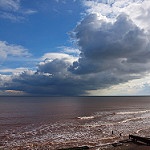
Label: sea